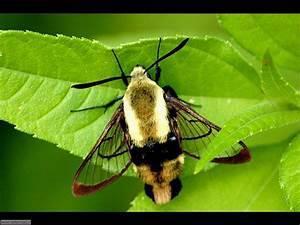
butterfly